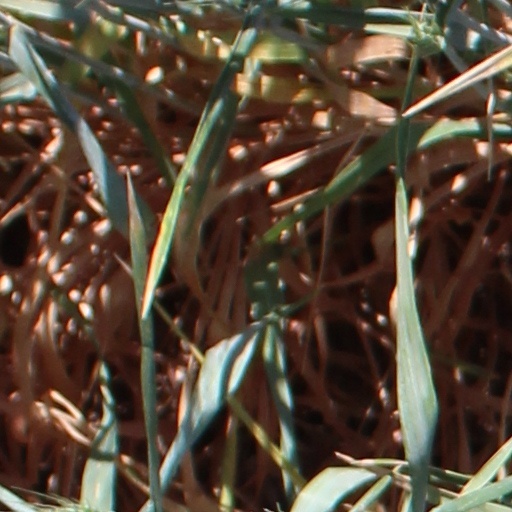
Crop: wheat